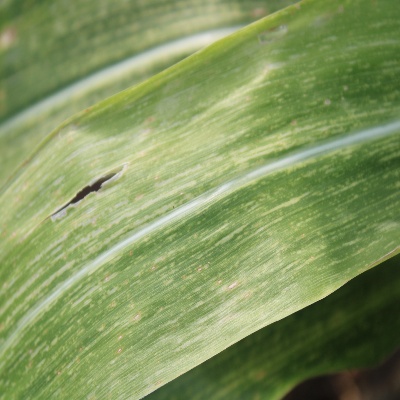
Crop: Maize
Condition: streak virus